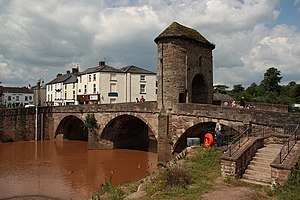
Monnow Bridge / Billeder af broen
Monnow Bridge i Monmouth, Wales, er den eneste tilbageværende befæstede flodbro fra middelalderen i Storbritannien, hvor der stadig findes et porttårn. Broen går over floden Monnow omkring 500 m, inden den løber sammen med Wye. Broen er nu kun for fodgængere og et beskyttet bygningsværk af første grad i Storbritannien.